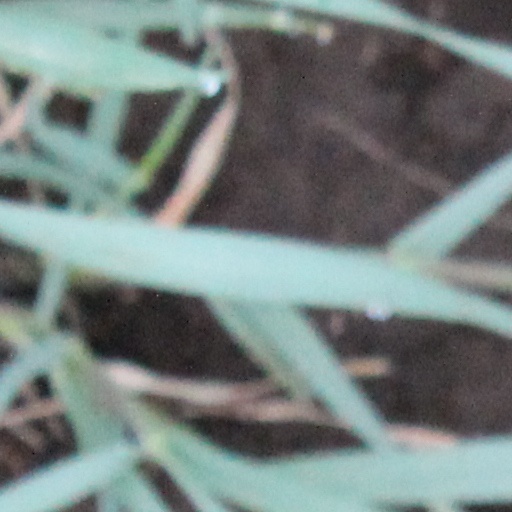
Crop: wheat